The Spanish Teacher

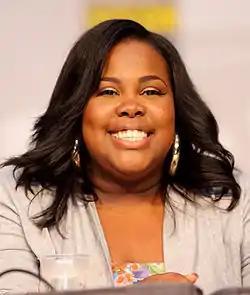
"Don't Wanna Lose You" was the latest "really strong" number sung by Mercedes (Riley, "pictured") in the third season.

Slezak stated that "Mercedes' musical moments in Season 3 have been really strong" and that "Don't Wanna Lose You" was "no exception"; he gave it a "B+" grade. Lynch gave an and wrote, "It's been a treat to hear her develop the softer side of her voice." Chaney said that "the number was fine, just not particularly interesting" and gave it a "C", but Futterman declared that Mercedes "brings a richness and power and commendable Spanish pronunciation to Gloria Estefan's song". Lynch called the "Bamboleo" / "Hero" mash-up "another Samcedes winner" and gave it a "B", and Chaney said it was a "fun choice" that "would have been a fun number" without the "constant" focus on the hipster boots, and graded it "C+". Sullivan agreed that the boots were better not seen, but that "the song actually worked"; he also noted that "Sam can sound a hell of a lot like" Iglesias. Futterman also heard the resemblance between Sam and Iglesias, though she said "the performance lacks the fire and sex appeal of the originals". Raymund Flandez of "The Wall Street Journal" described it as "the corniest number in several seasons".